Symphony No. 60 (Haydn)

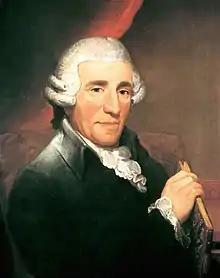
Joseph Haydn

The Symphony No. 60 in C major, Hoboken I/60, was written by Joseph Haydn. It is sometimes given the nickname "Il Distratto" or, in German, "Der Zerstreute".